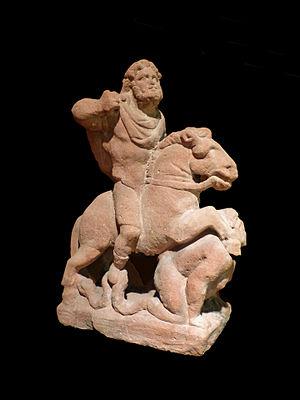
Musée historique de Haguenau (Bas-Rhin)
Le site archéologique de Vienne-en-Val est un ensemble de vestiges antiques et médiévaux situé sur le territoire de la commune de Vienne-en-Val, dans le sud du département du Loiret en région Centre-Val de Loire.